Globe of Gottorf

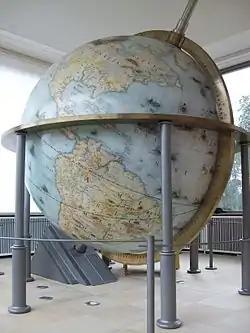
Globe of Gottorf, 21st century reconstruction at Gottorf Castle, near Schleswig, Germany

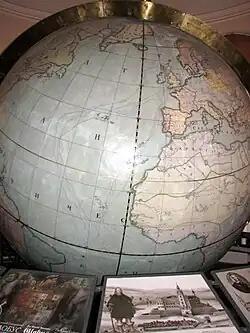
Globe of Gottorf, 18th century reconstruction at the Kunstkamera in Saint Petersburg, Russia

The Globe of Gottorf is a 17th-century, large, walk-in globe of the Earth and the celestial sphere. It measures 3.1 meters in diameter. Conceived and constructed at Gottorf Castle near Schleswig, it was later transferred to the Kunstkamera museum in Saint Petersburg in Russia. Following a fire in 1747 most of the globe had to be reconstructed. A modern replica was constructed in 2005 at the original location near Schleswig.